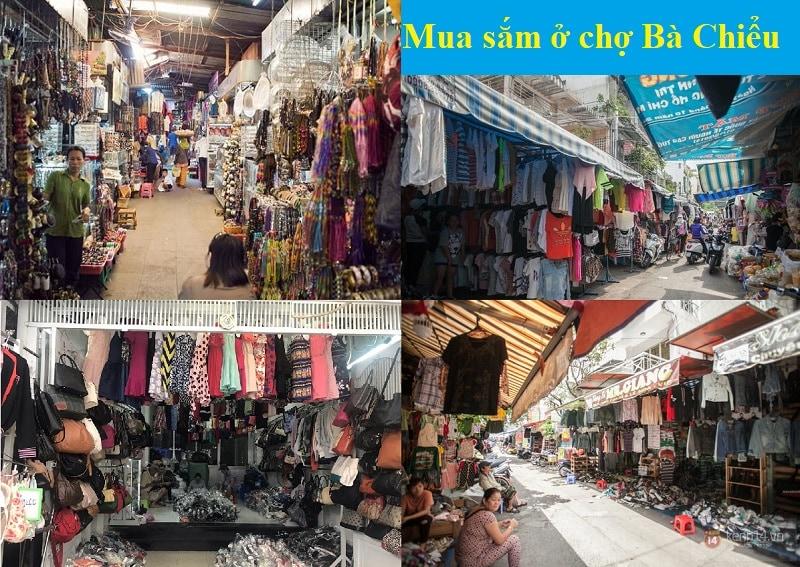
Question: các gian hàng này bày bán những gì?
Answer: bày bán các loại quần áo